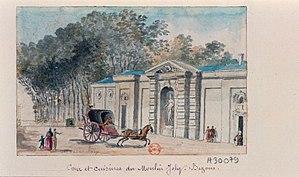
Le parc Pierre-Lagravère est un parc départemental des Hauts-de-Seine situé sur la rive gauche de la Seine à Colombes. Il résulte du rattachement à la rive de l'île Marante et de l'île du Moulin-Joly.